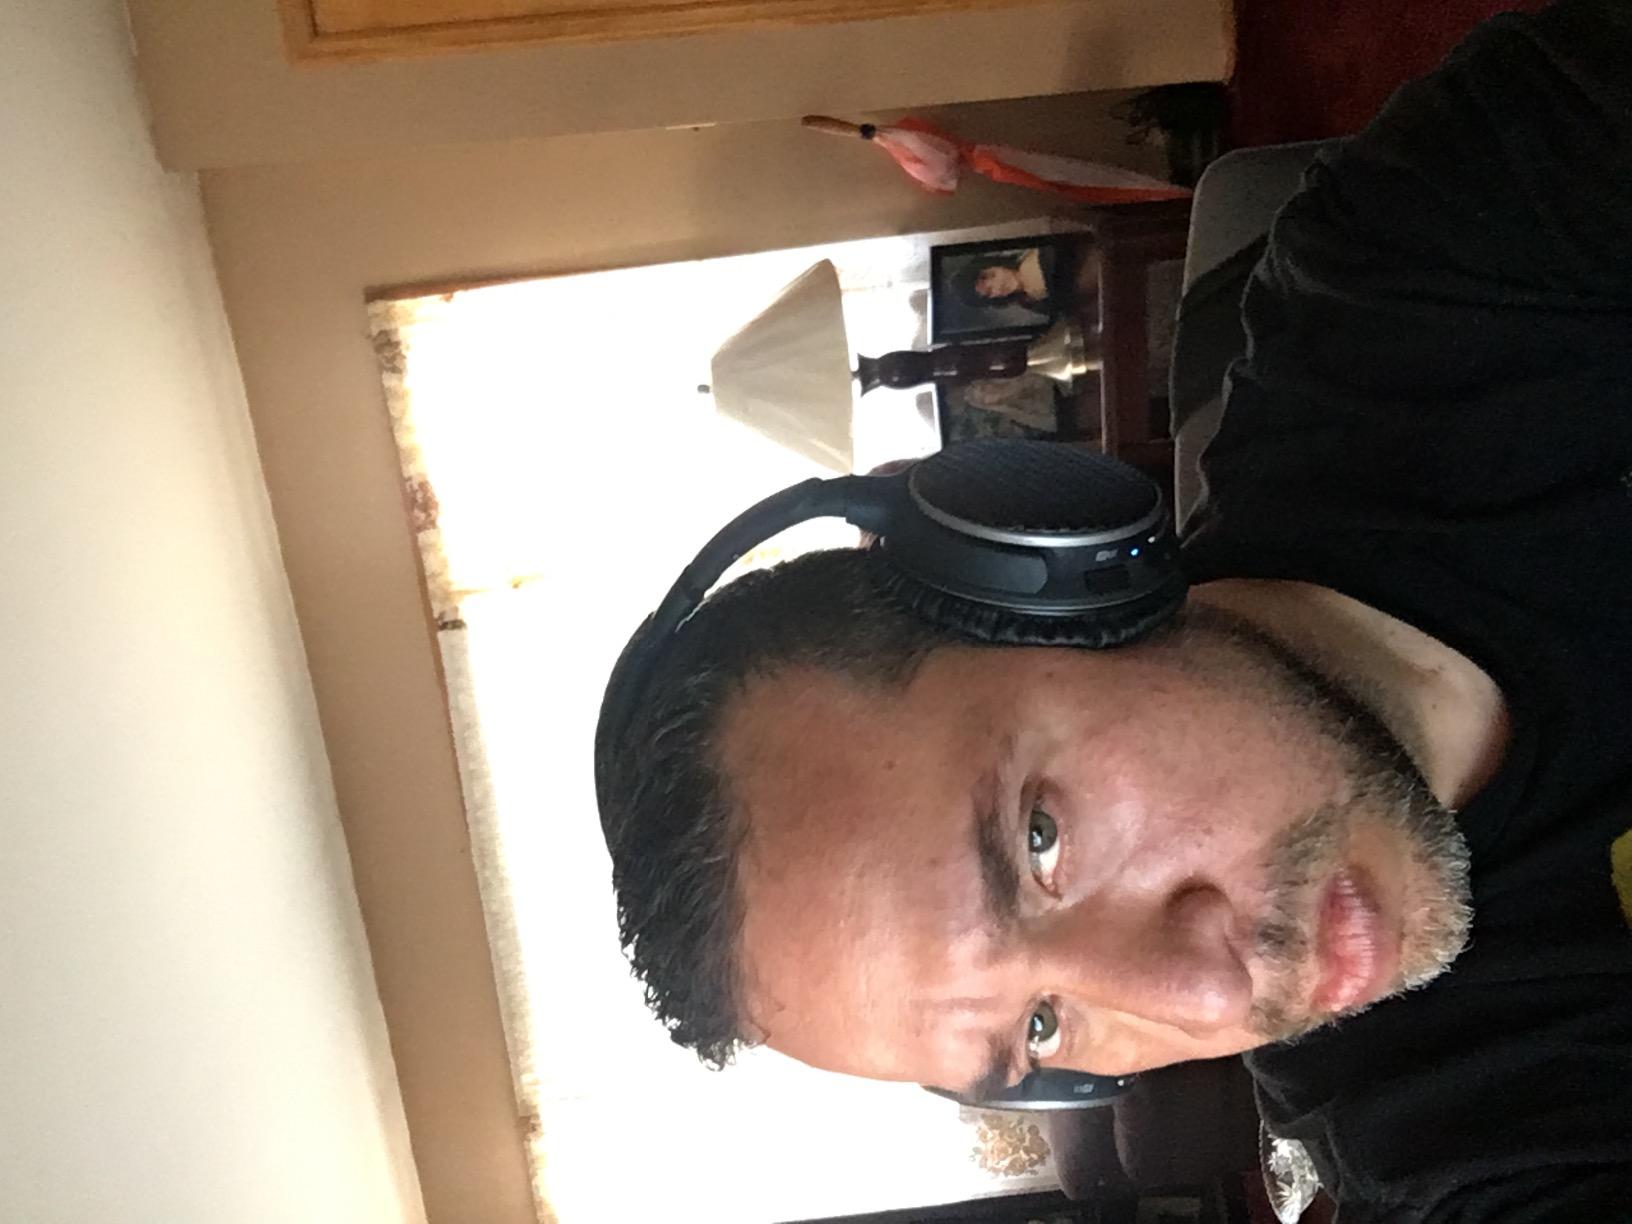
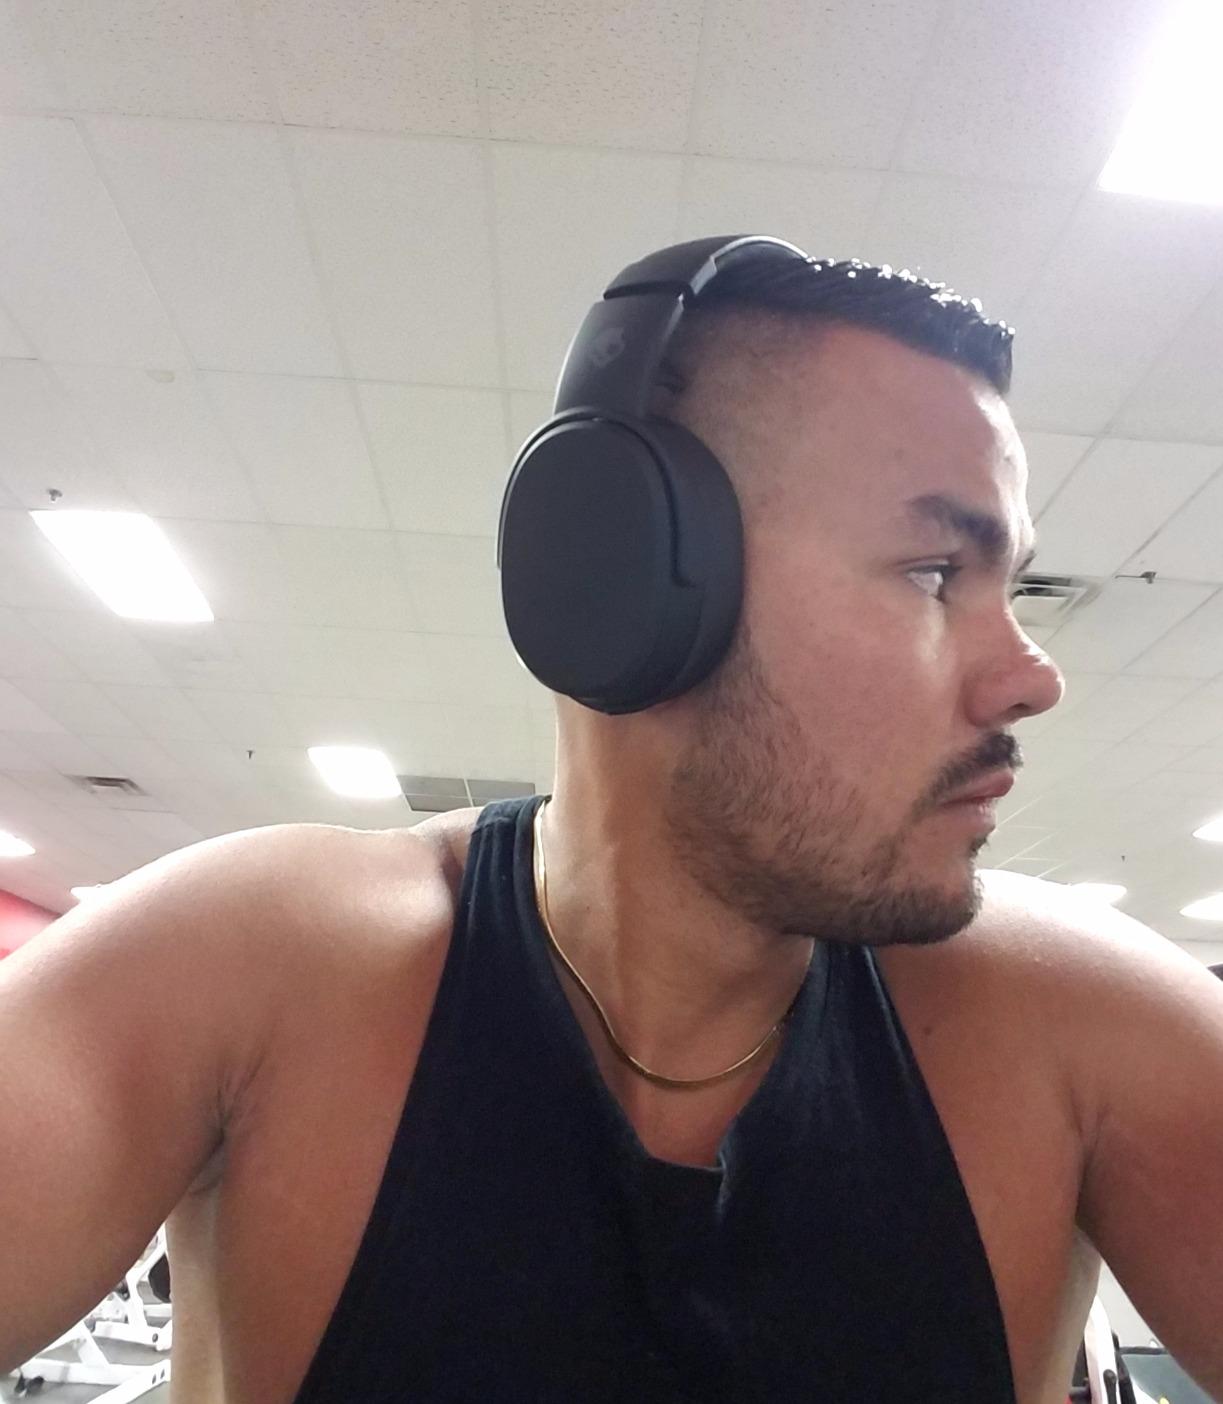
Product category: headphones
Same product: no